Silent guitar

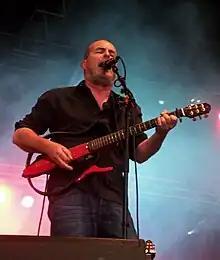
Jean-Pierre Riou, guitarist of Red Cardell, playing on Silent Guitar 10S

A successful early silent guitar with a full-sized body was the Gibson Chet Atkins SST. It appeared to have a soundhole, but it was in fact a dummy. It was employed by Mark Knopfler, among others.